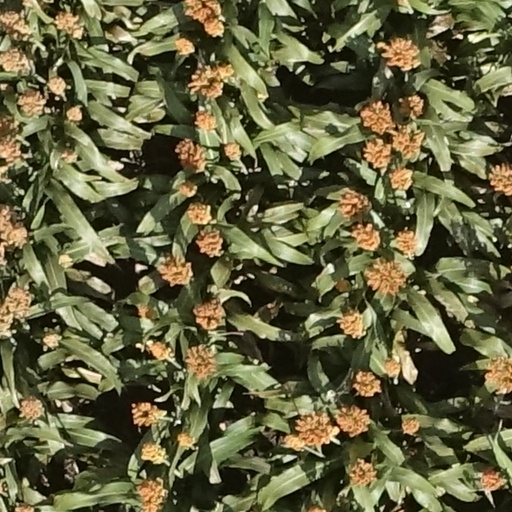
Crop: sorghum